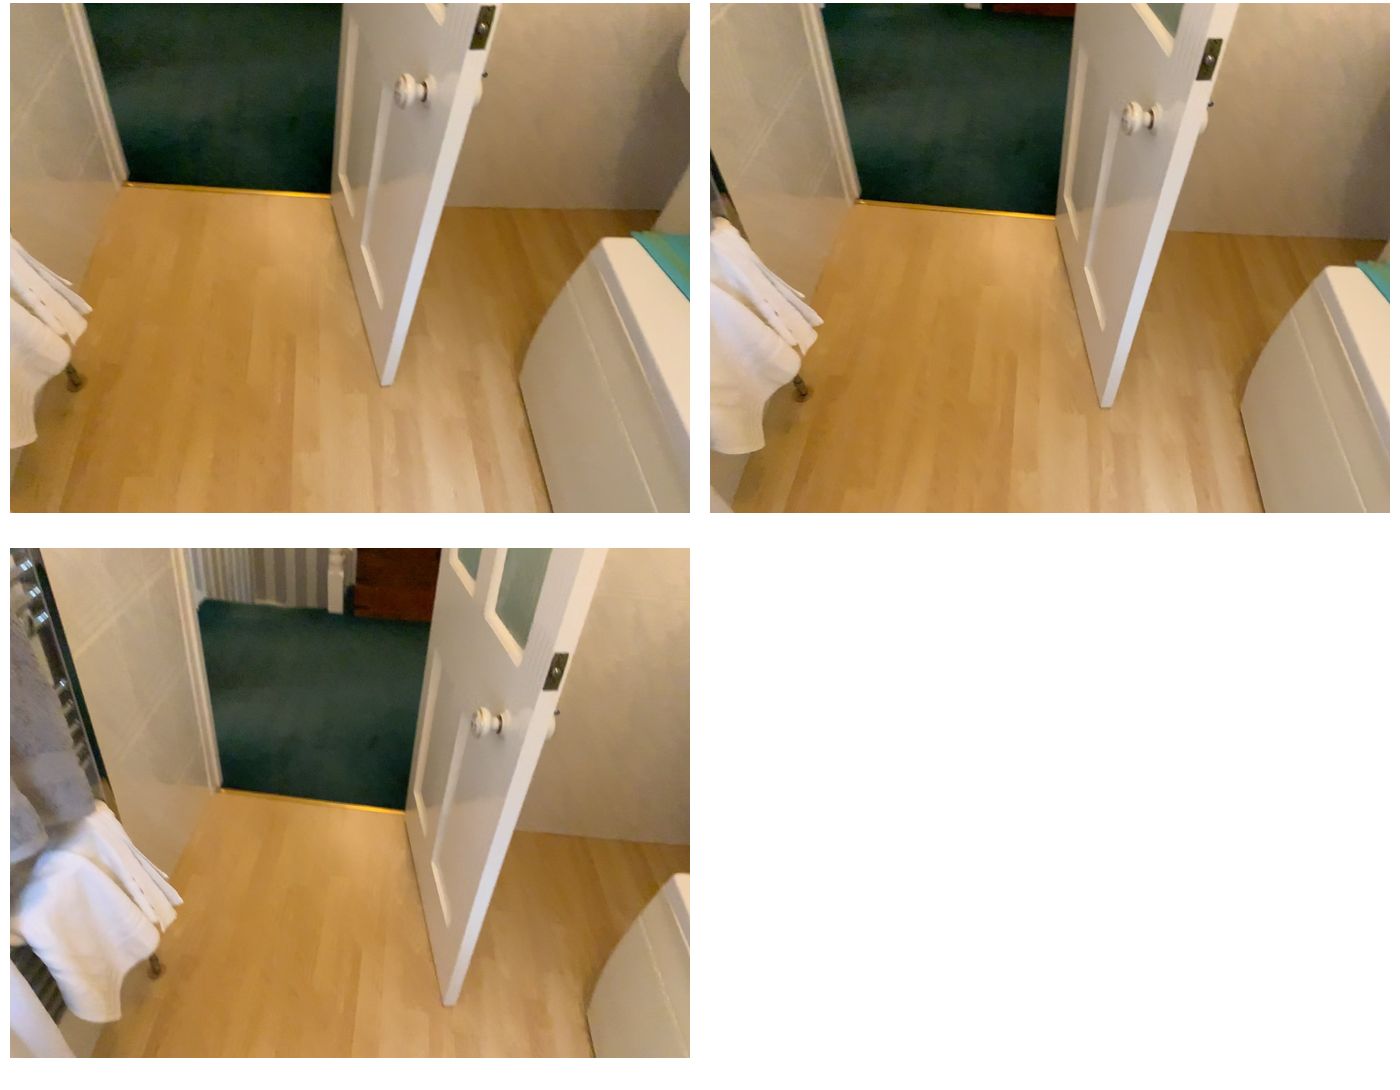Task instruction: Open the door.
Answer: {"task_instruction": "Open the door.", "nodes": ["handle", "door"], "edges": [{"functional_relationship": "openorclose", "object1": "handle", "object2": "door", "spatial_relations": ["right_of", "in_front_of", "close"], "is_touching": true}], "action_type": "pull", "function_type": "open_close_control"}